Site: brandenburg
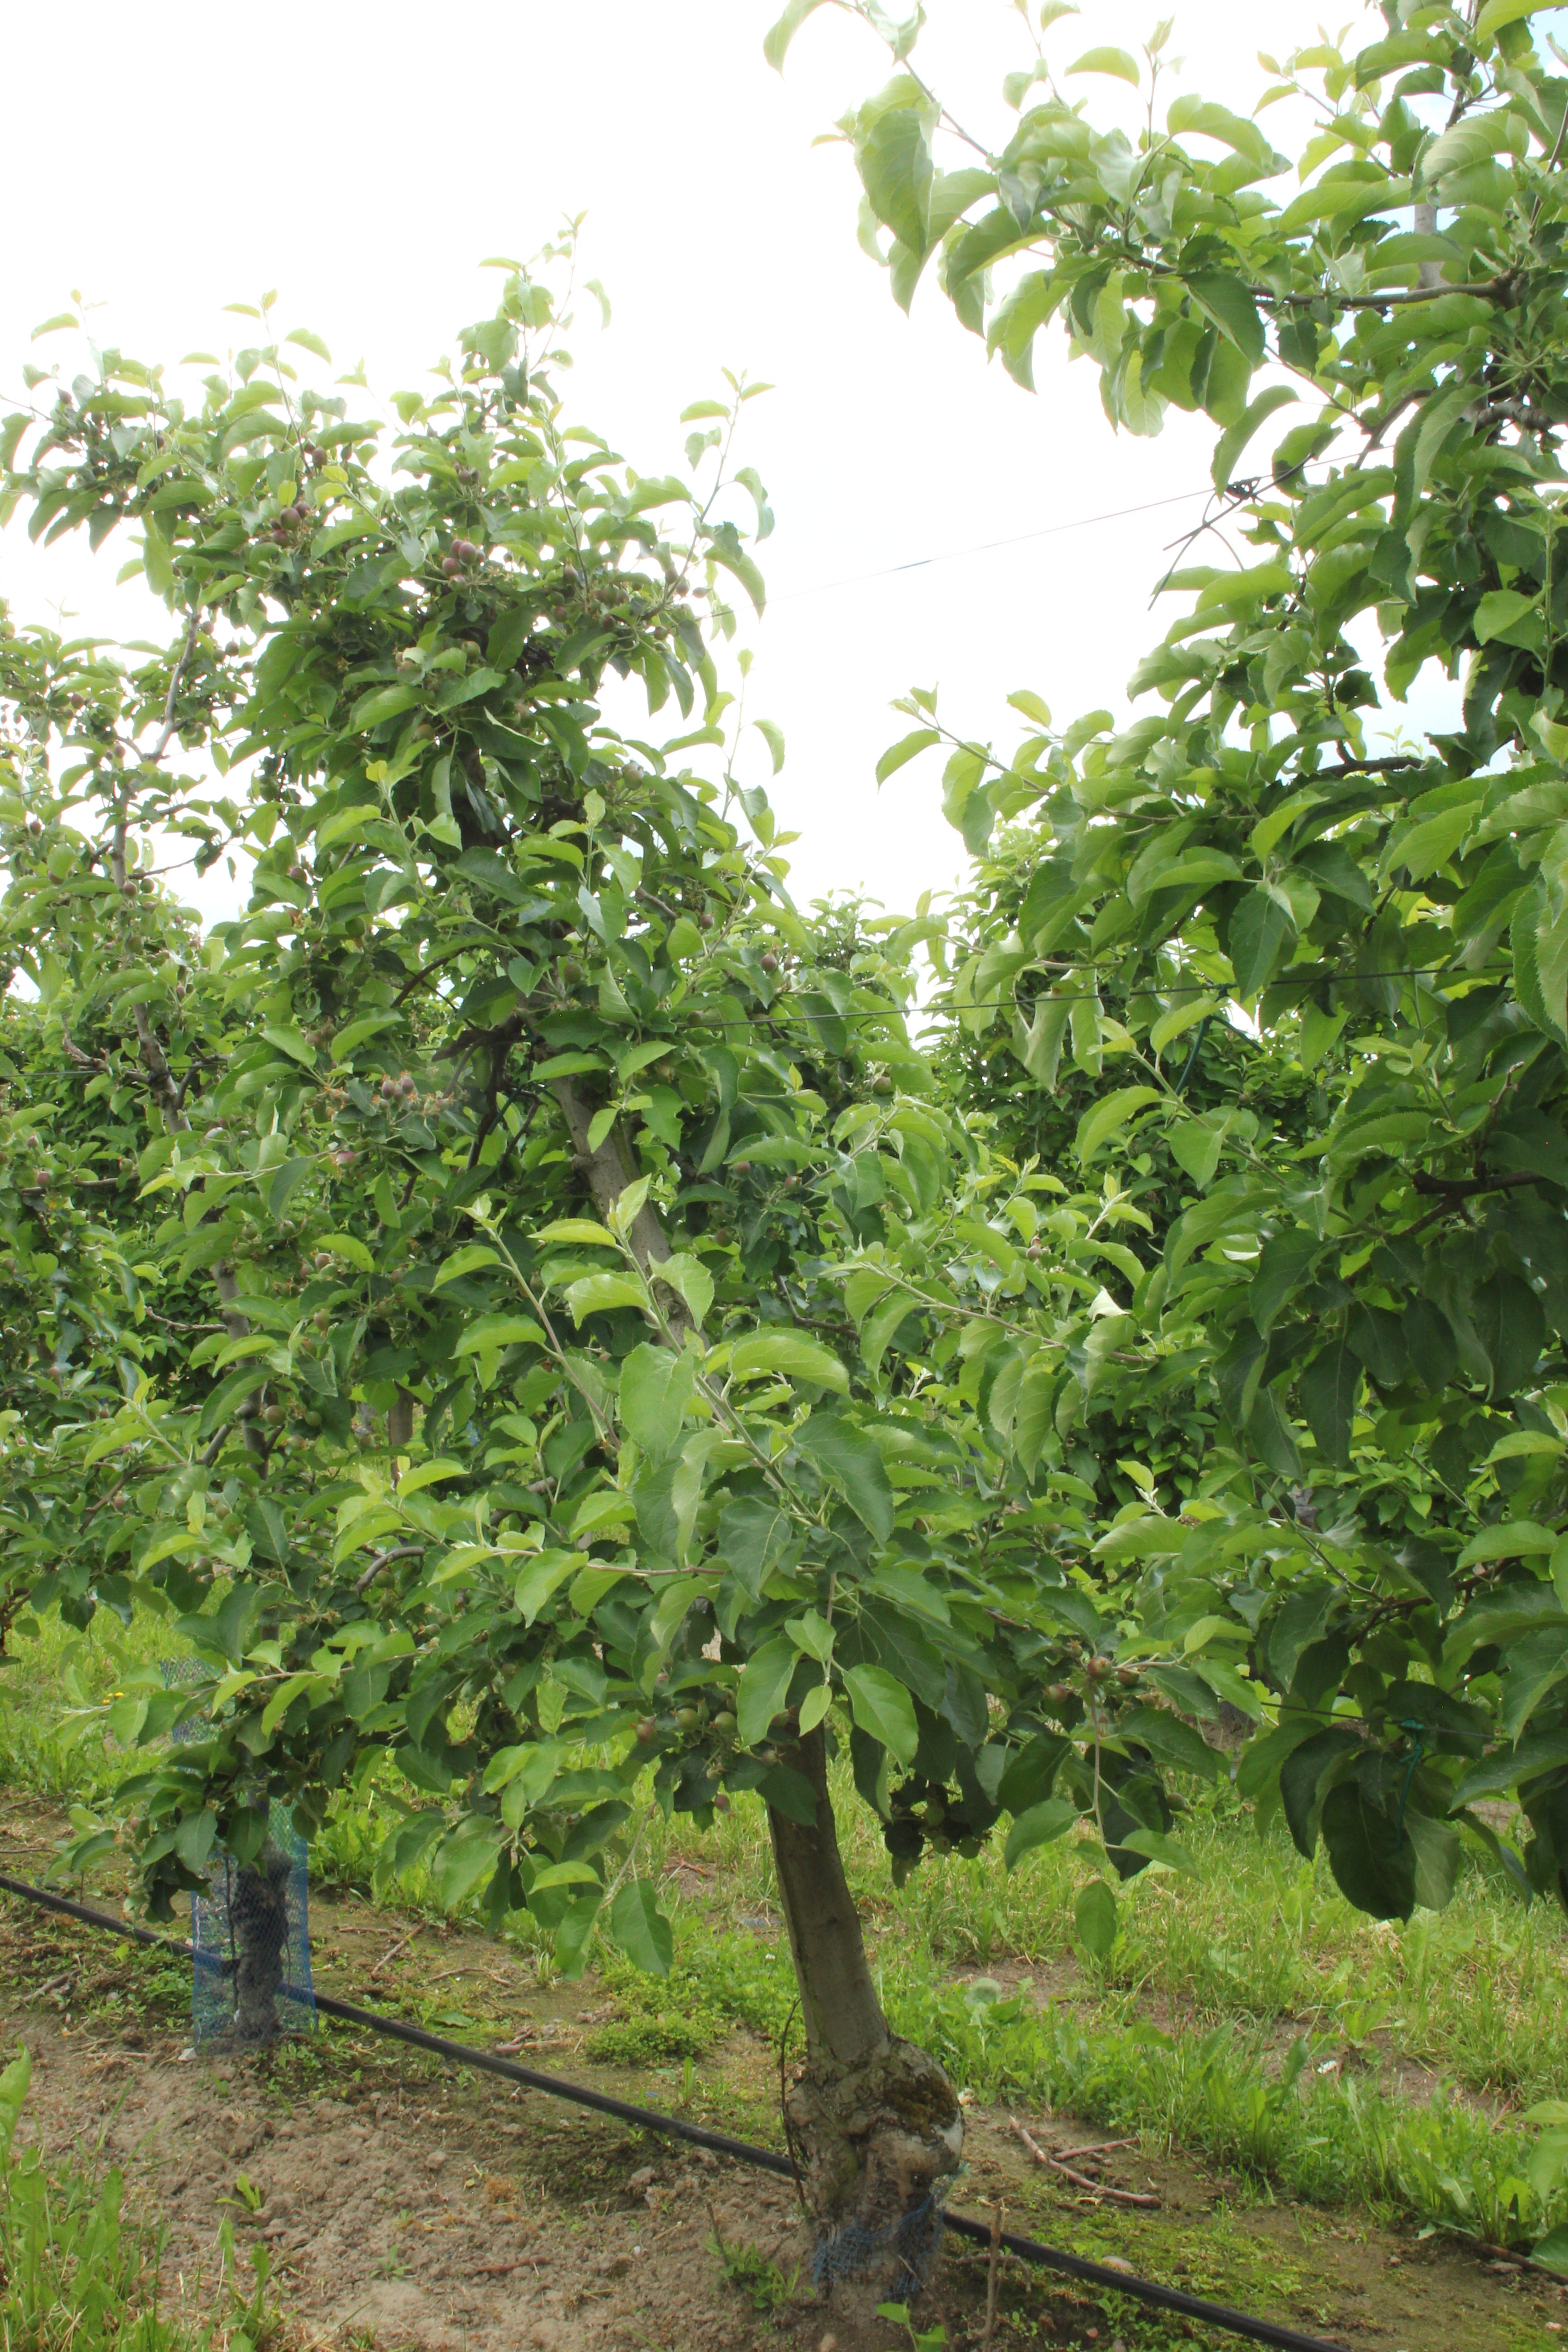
Growth stage (BBCH 72): Development of fruit